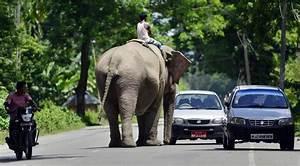
elephant